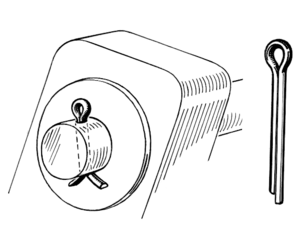
Pièce métallique, ou constituée d’un autre matériau, réalisé par un ajusteur, ou un mécanicien, manuellement, ou à l’aide de machines-outils, destinée à la réalisation d’autres machines, ou outils, de production industrielle, ou agricole.
Une goupille est un cylindre métallique destiné à être sollicité en cisaillement pour des efforts relativement faibles.